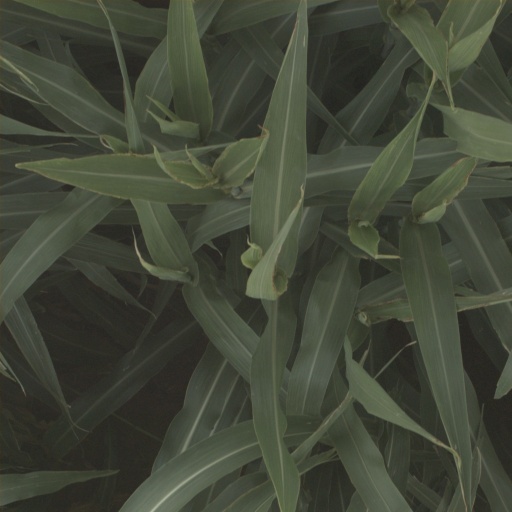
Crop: sorghum